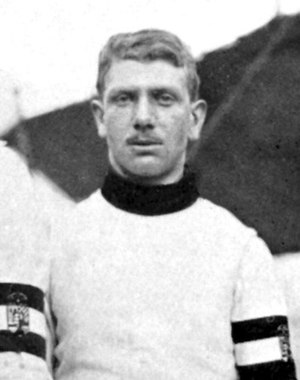
Oszkár Gerde
Oszkár Gerde var en ungarsk fægter som deltog under OL 1908 i London og 1912 i Stockholm.